Barbara Corcoran

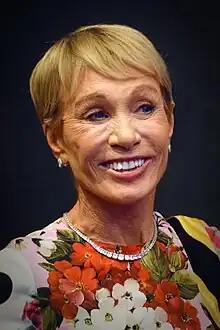
Corcoran in 2023

Barbara Ann Corcoran (born March 10, 1949) is an American businesswoman, investor, syndicated columnist, and television personality. She founded The Corcoran Group, a real estate brokerage in New York City, which she sold to NRT for $66 million in 2001 and shortly thereafter exited the company. One of the show's original "Shark" investors, Corcoran has appeared in all 15 seasons of ABC's "Shark Tank" to date. As of January 2023, she has made 130 deals on the show, the largest being a $350,000 investment for 40% of Coverplay.